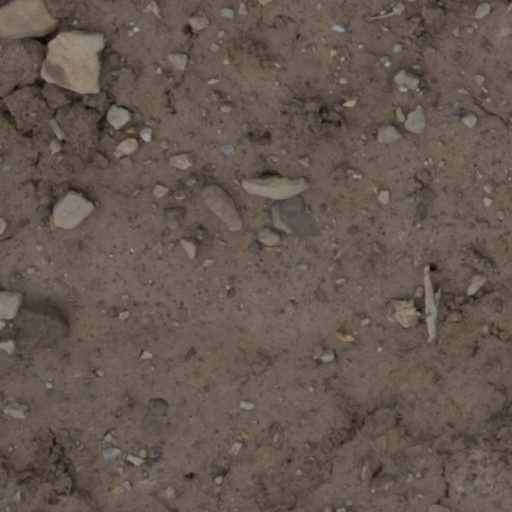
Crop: wheat